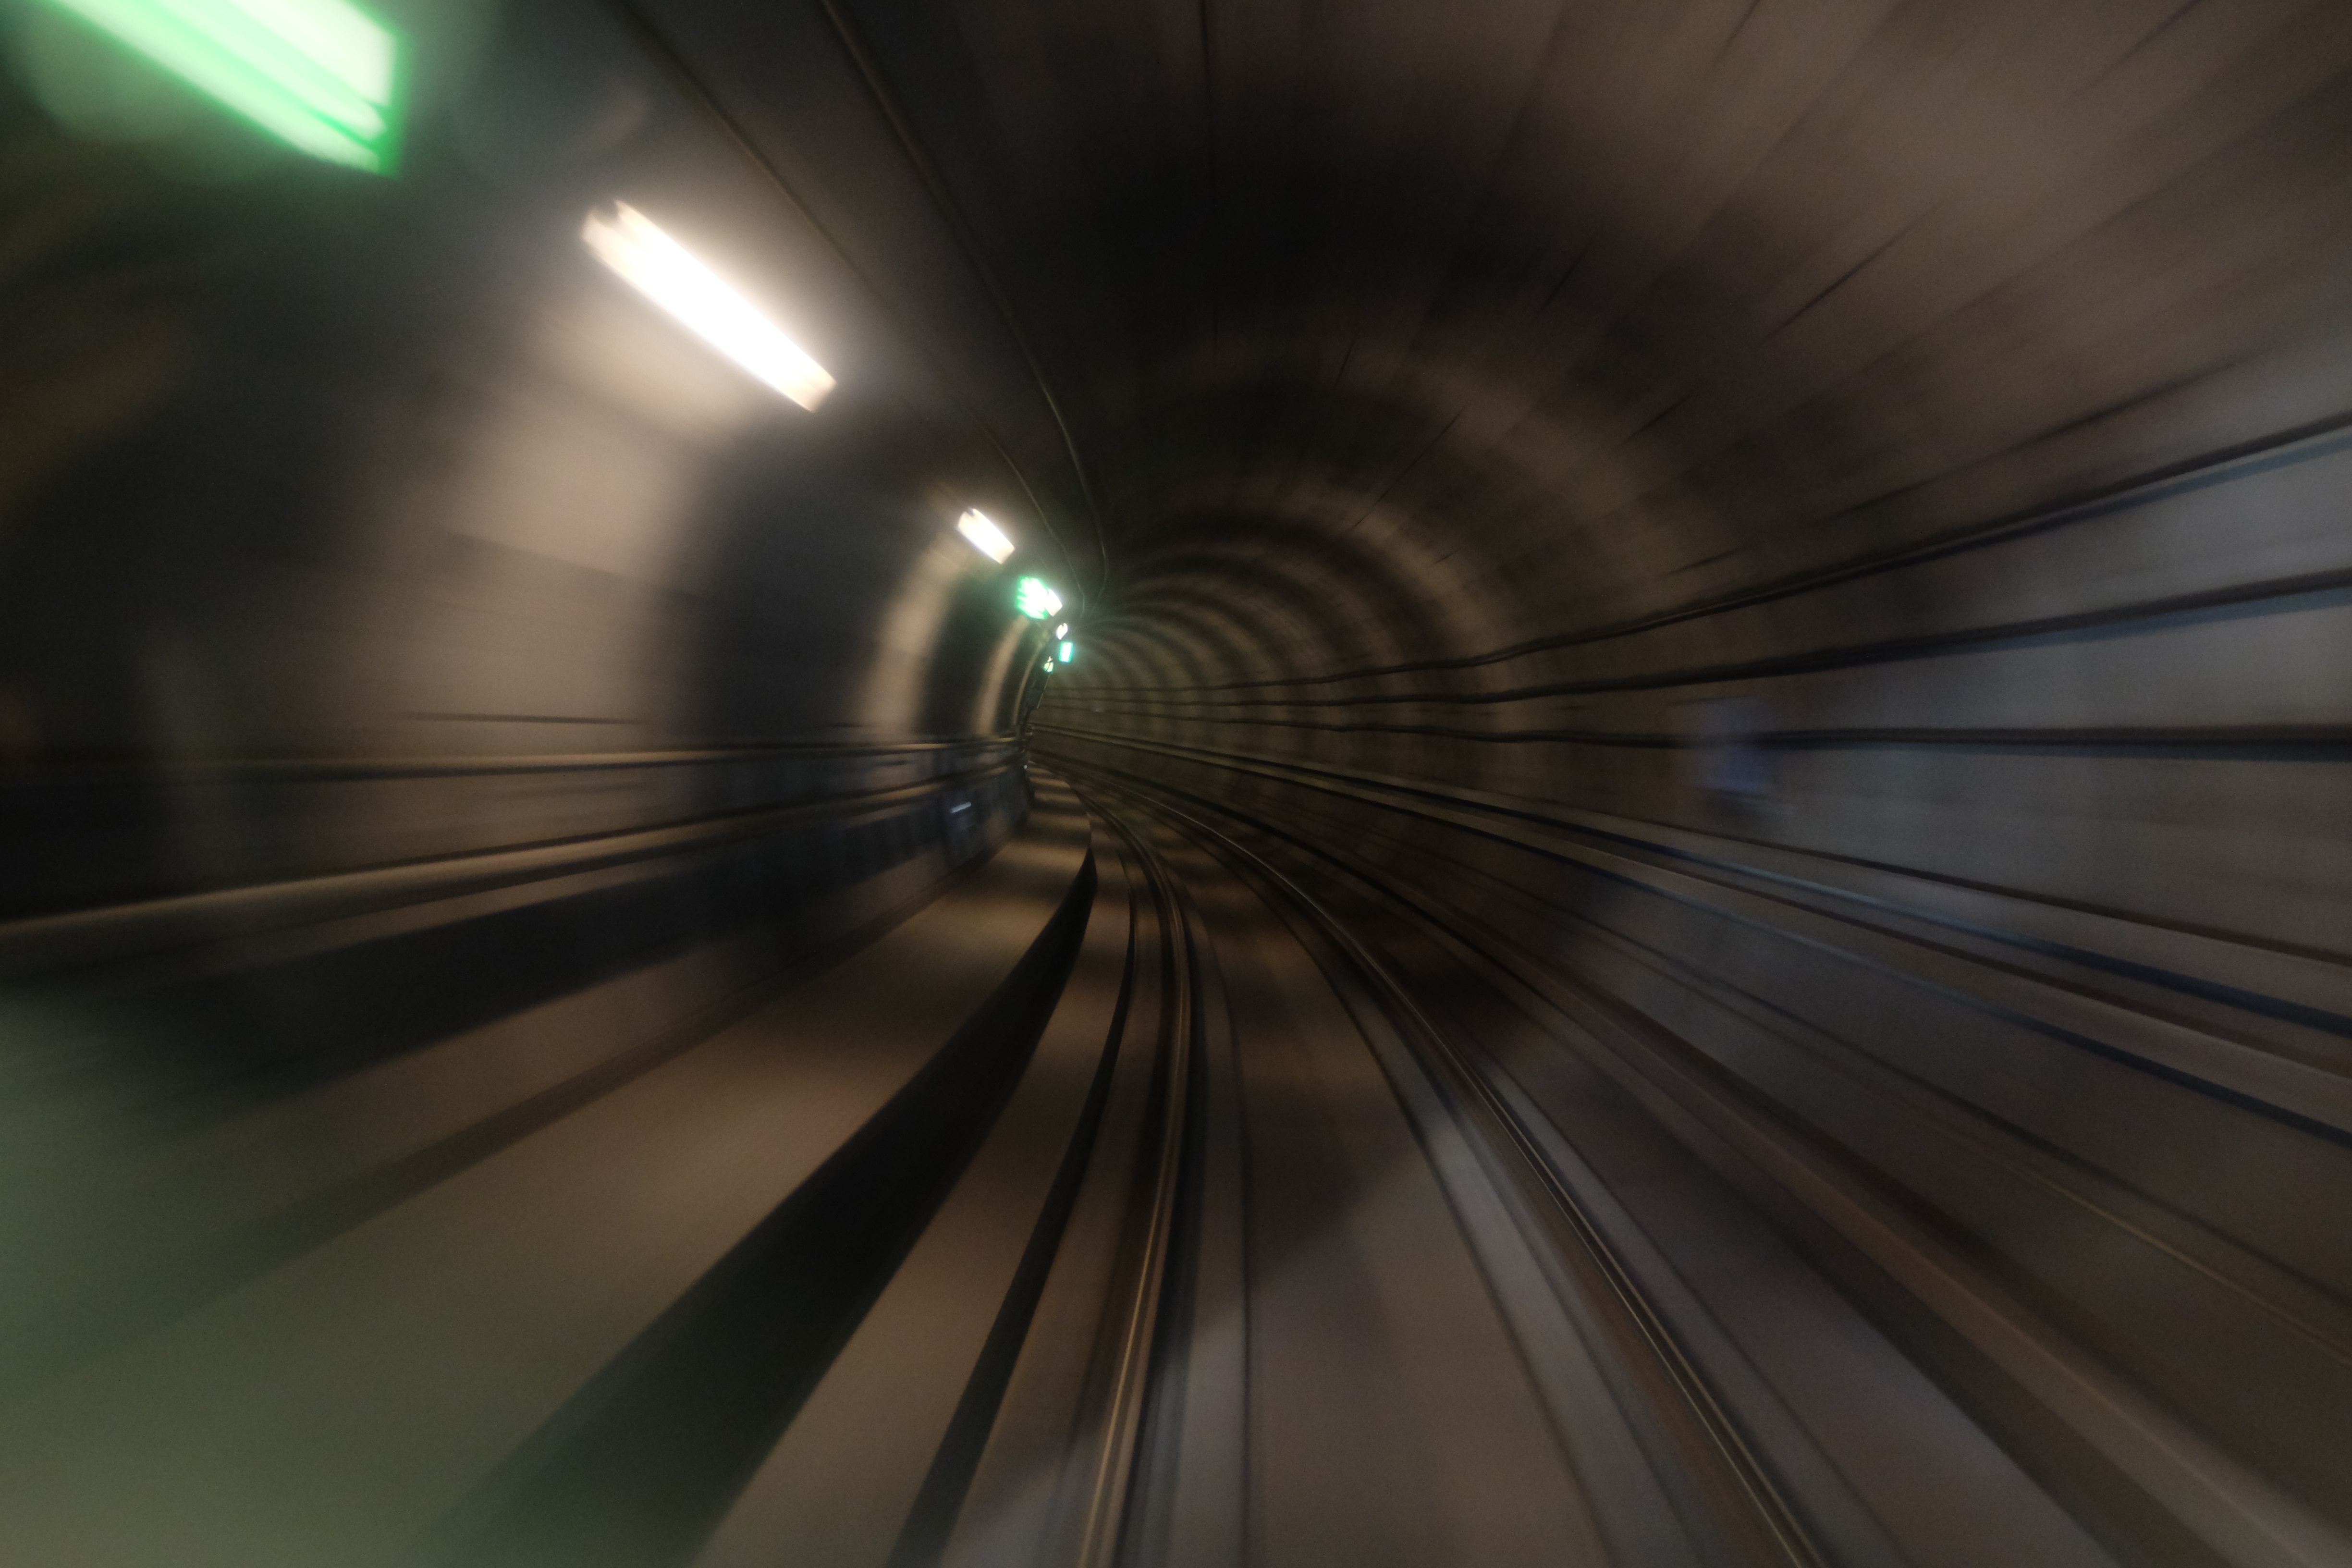
light, night, tunnel, line, darkness, infrastructure, symmetry, shape